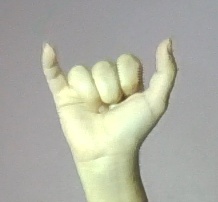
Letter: ya